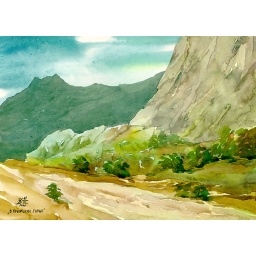
the road in the mountains